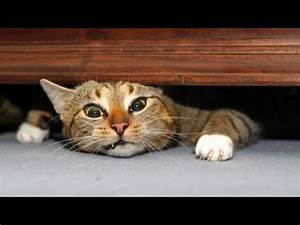
Label: cat